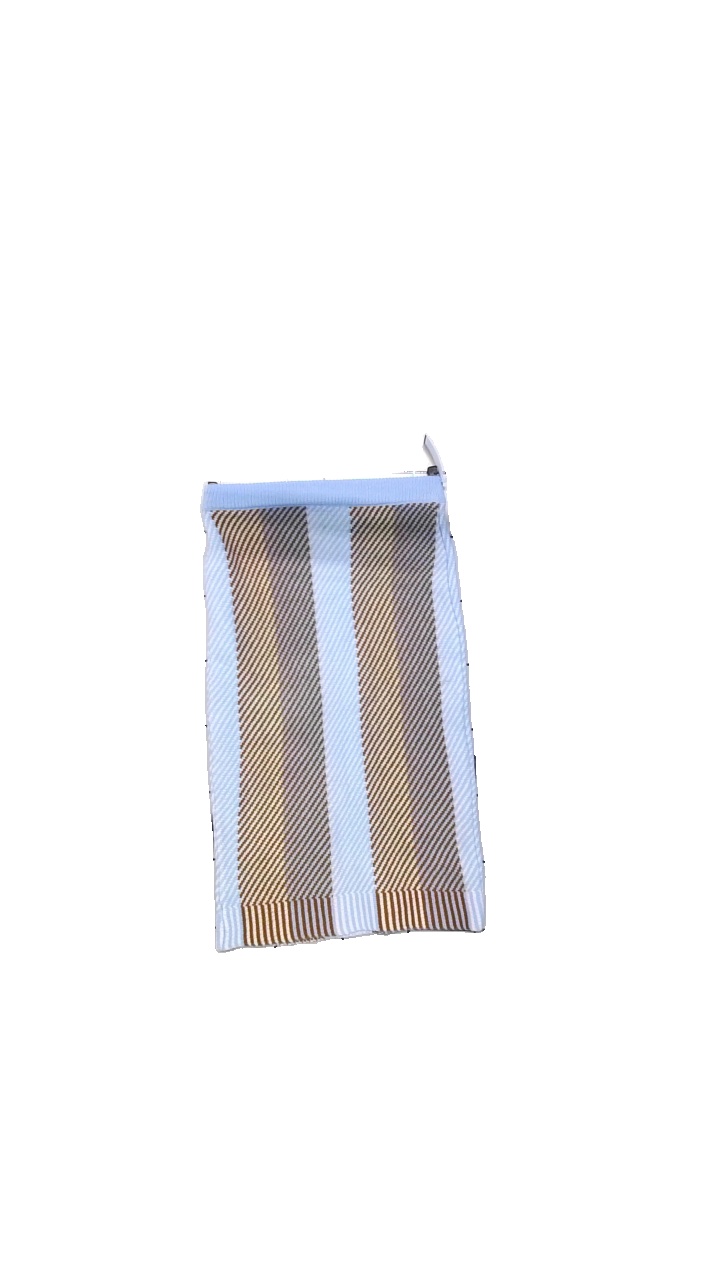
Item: Skirt (Ladies)
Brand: Shein
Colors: Brown, Blue, White
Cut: Regular
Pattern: Striped
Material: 100% acrylic
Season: All
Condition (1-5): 5
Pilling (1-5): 4
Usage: Reuse
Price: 50-100